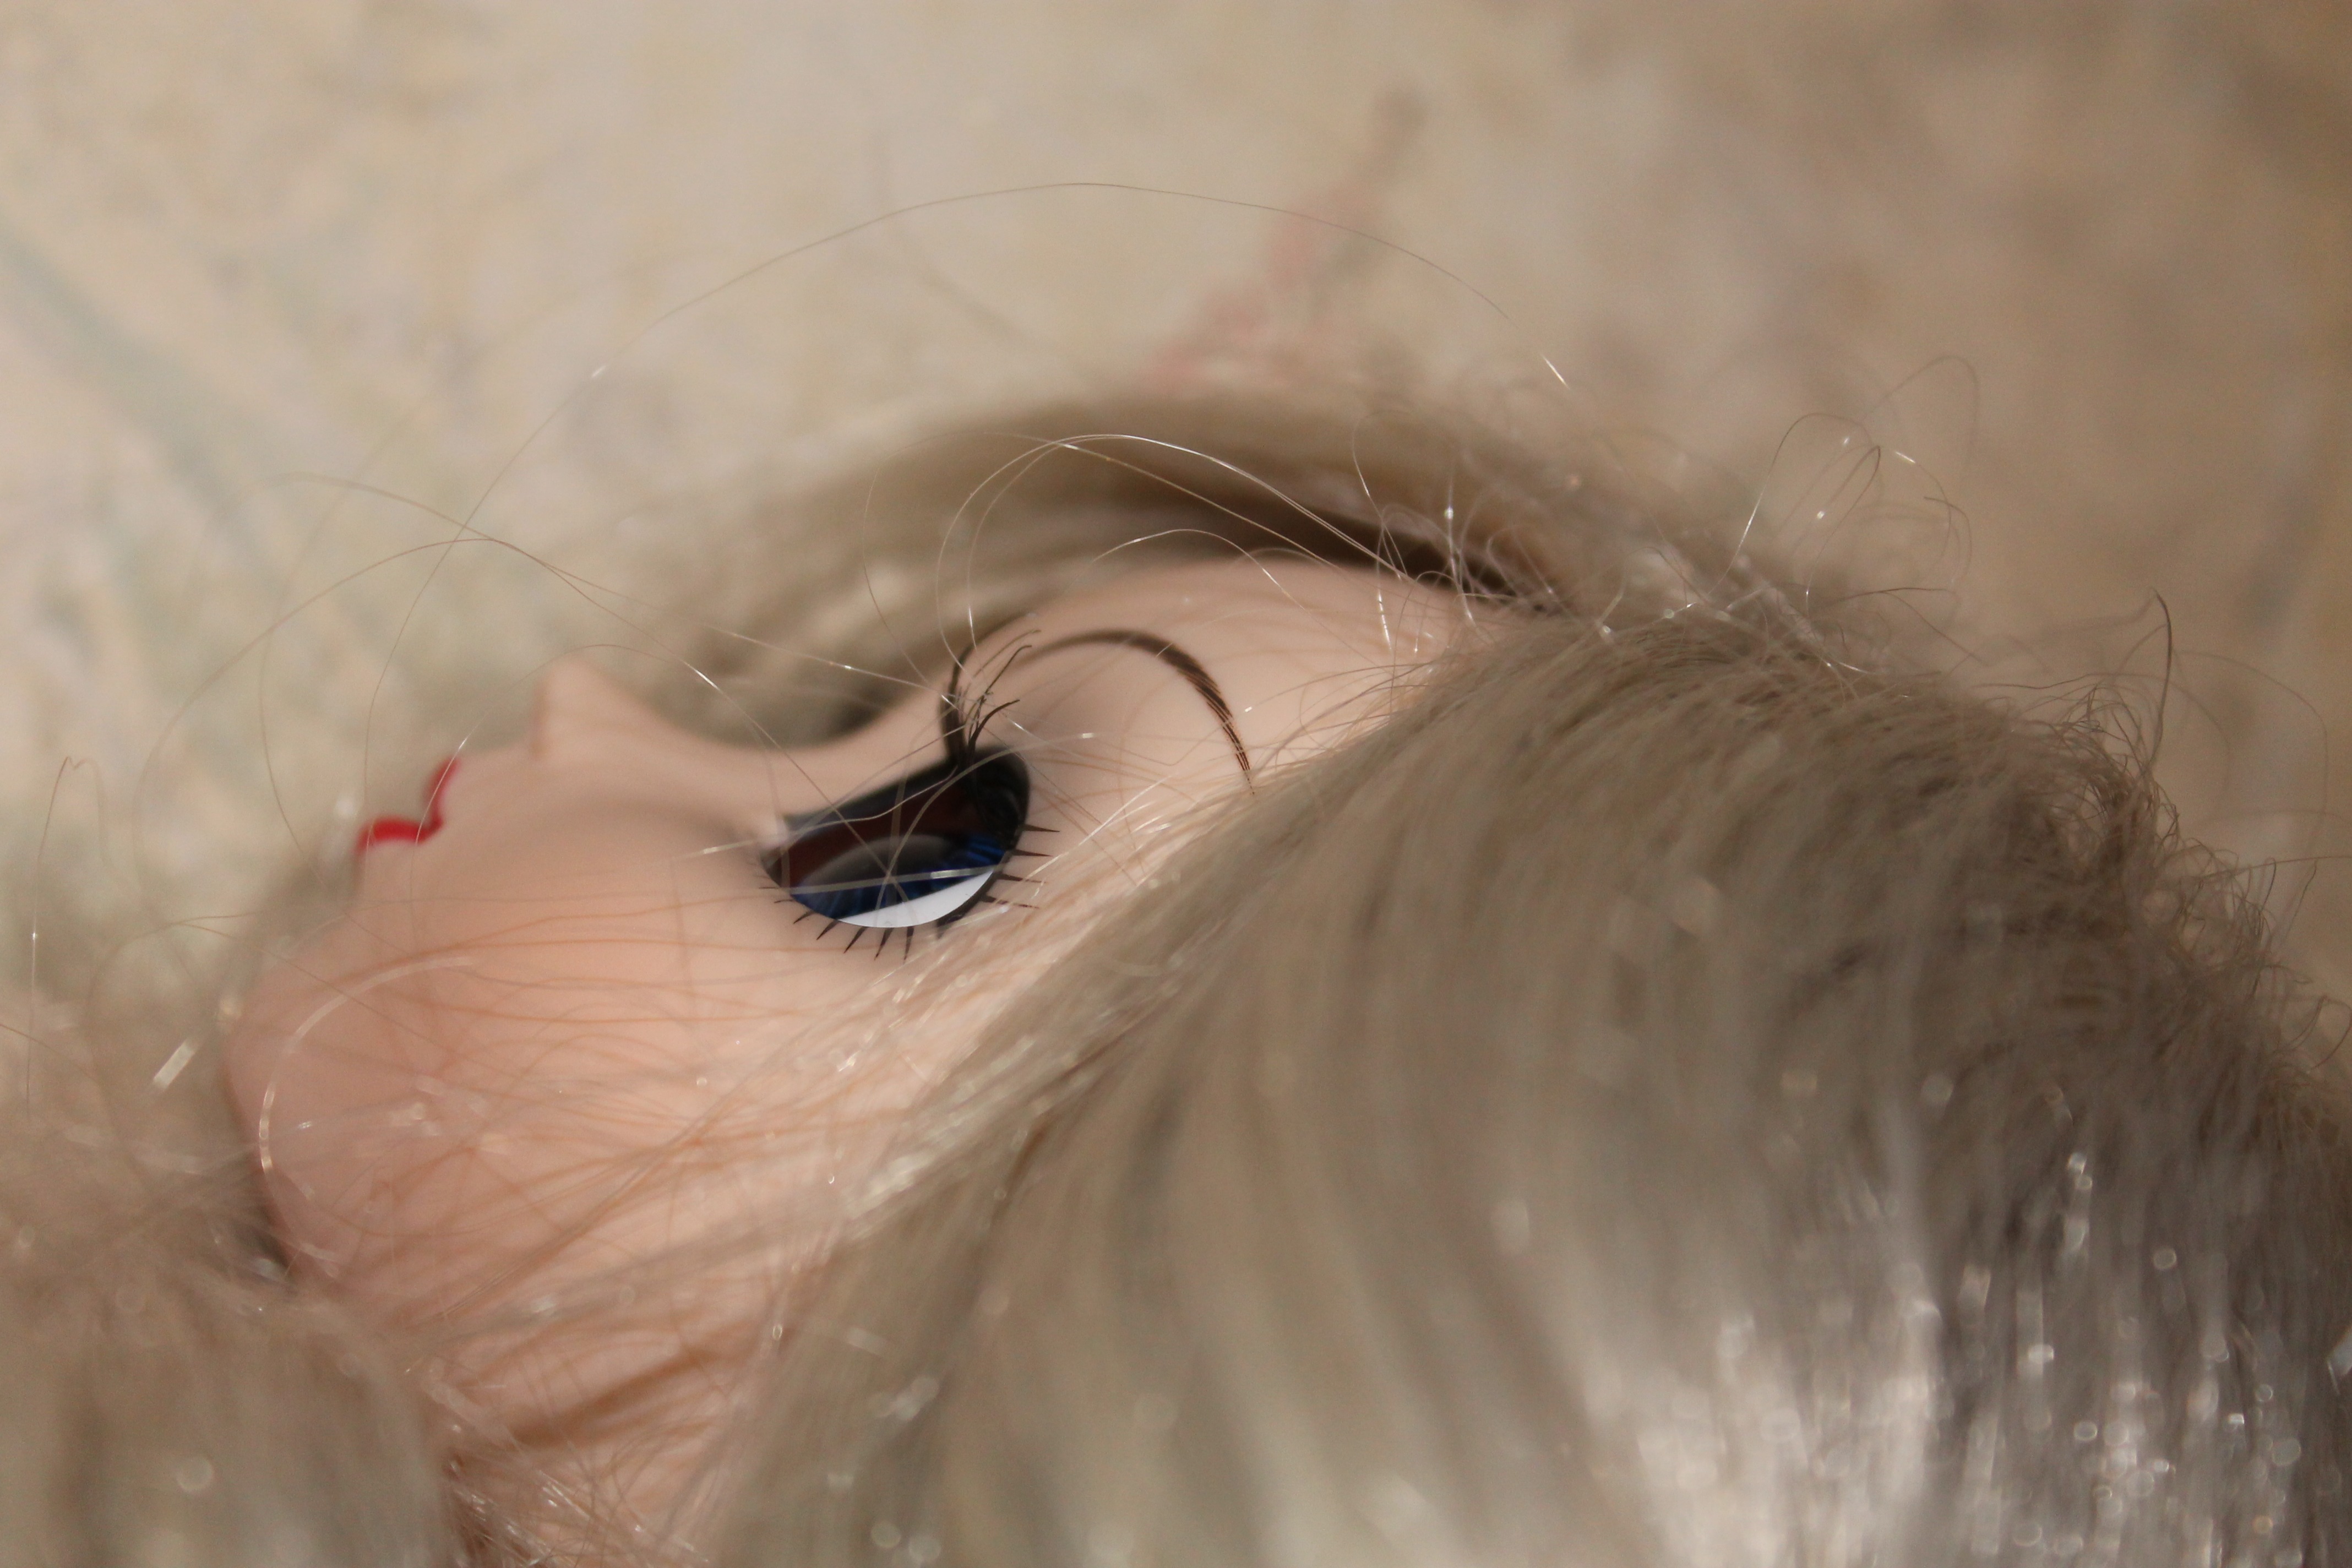
girl, photography, ear, facial expression, mouth, eyelash, close up, human body, face, doll, nose, iris, eye, head, skin, beauty, blond, organ, emotion, macro photography, melissa, pullip